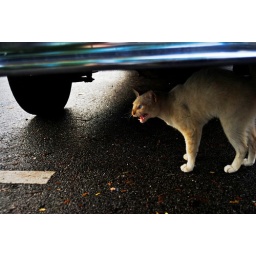
There's a cat underneath every car